Boggeragh Mountains

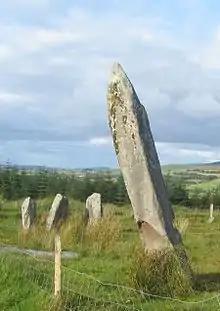
Knocknakilla standing stone on the Boggeragh Mountains

The Boggeragh Mountains are located in County Cork, Ireland, with the Munster Blackwater to the north and the River Lee to the south of the hills. With an elevation of , the highest peak is Musheramore. The landscape consists of peat blanket bog, grassland, streams and areas of forestry. The mountains were formed from Old Red Sandstone deposited during the Devonian Period. They were shaped by glacial erosion during the last glacial period.